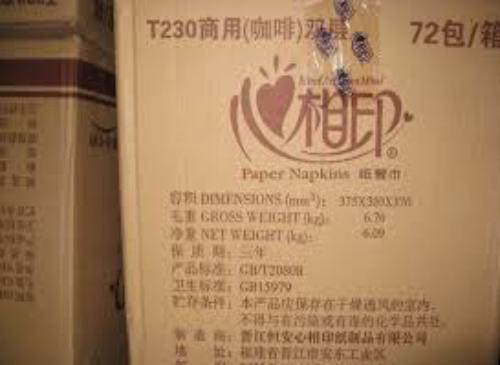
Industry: Necessities